Oak Ridge Historic District

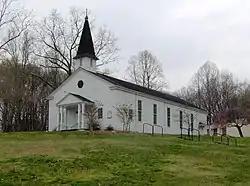
The Chapel on the Hill

Oak Ridge Historic District (also known as Clinton Engineer Works Townsite) is a historic district in Oak Ridge, Tennessee, that is listed on the National Register of Historic Places.